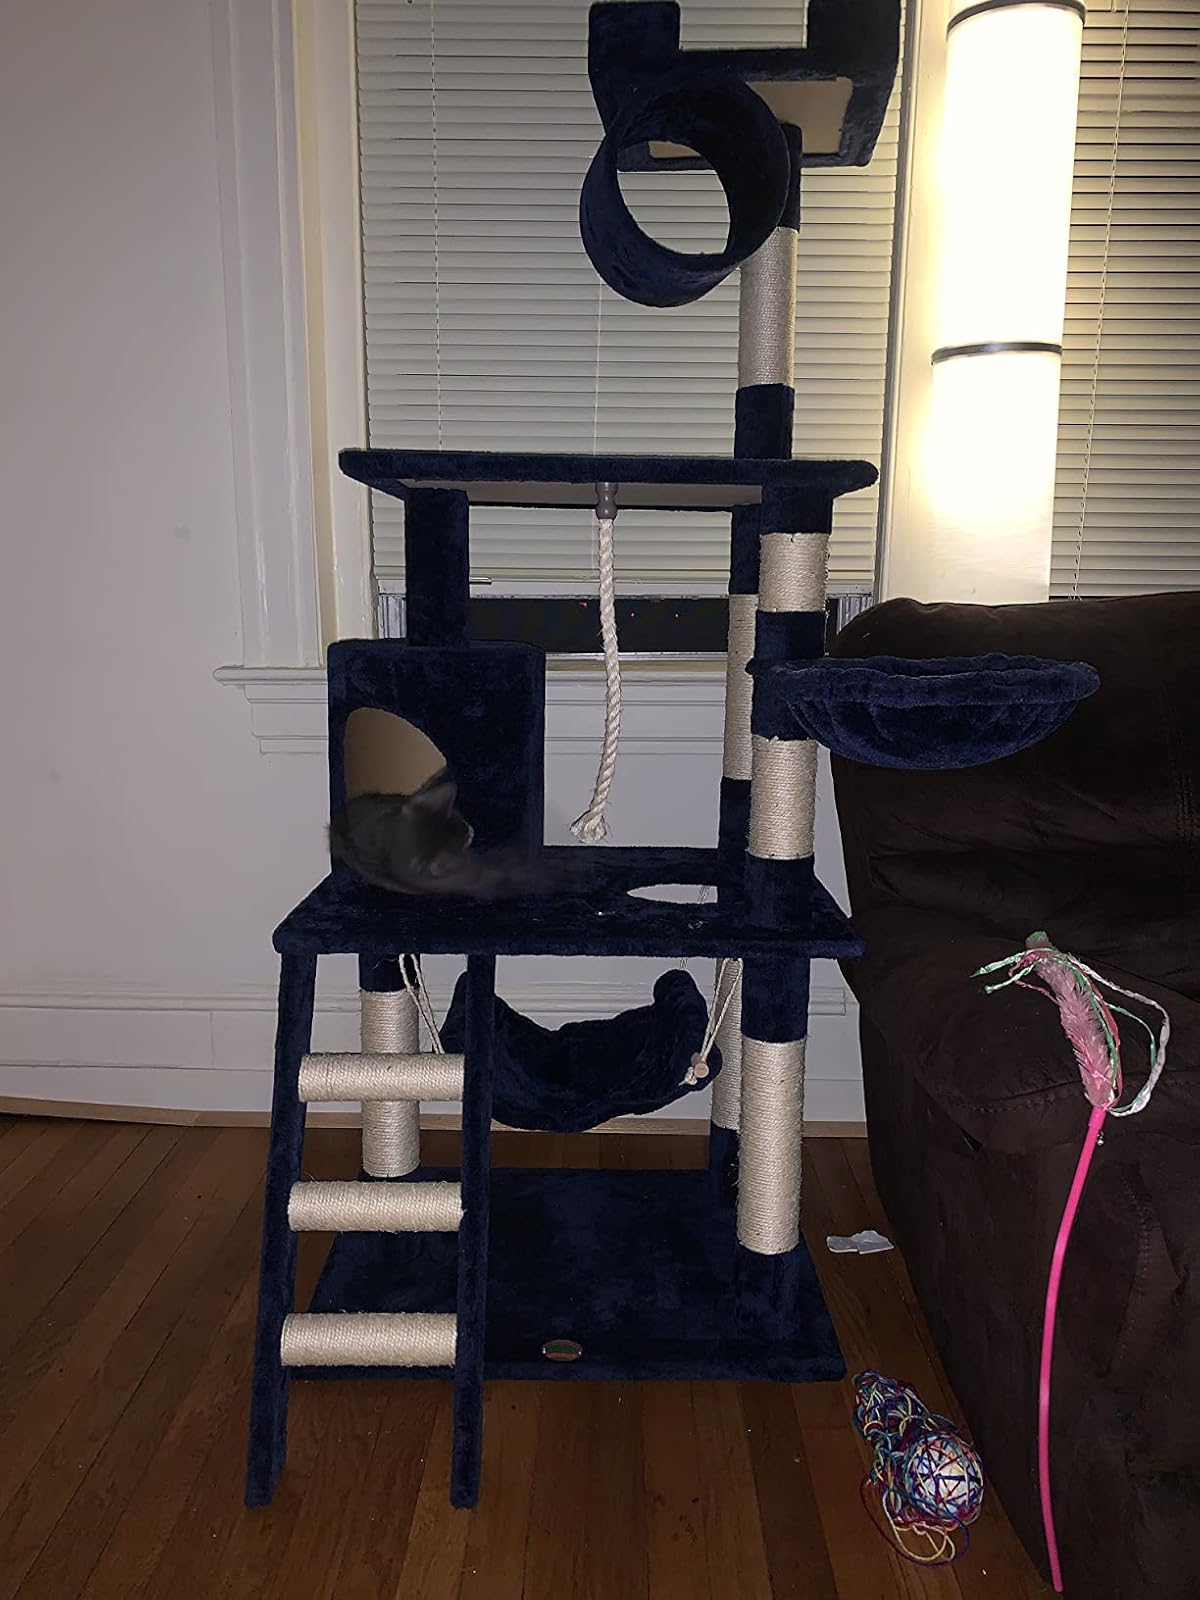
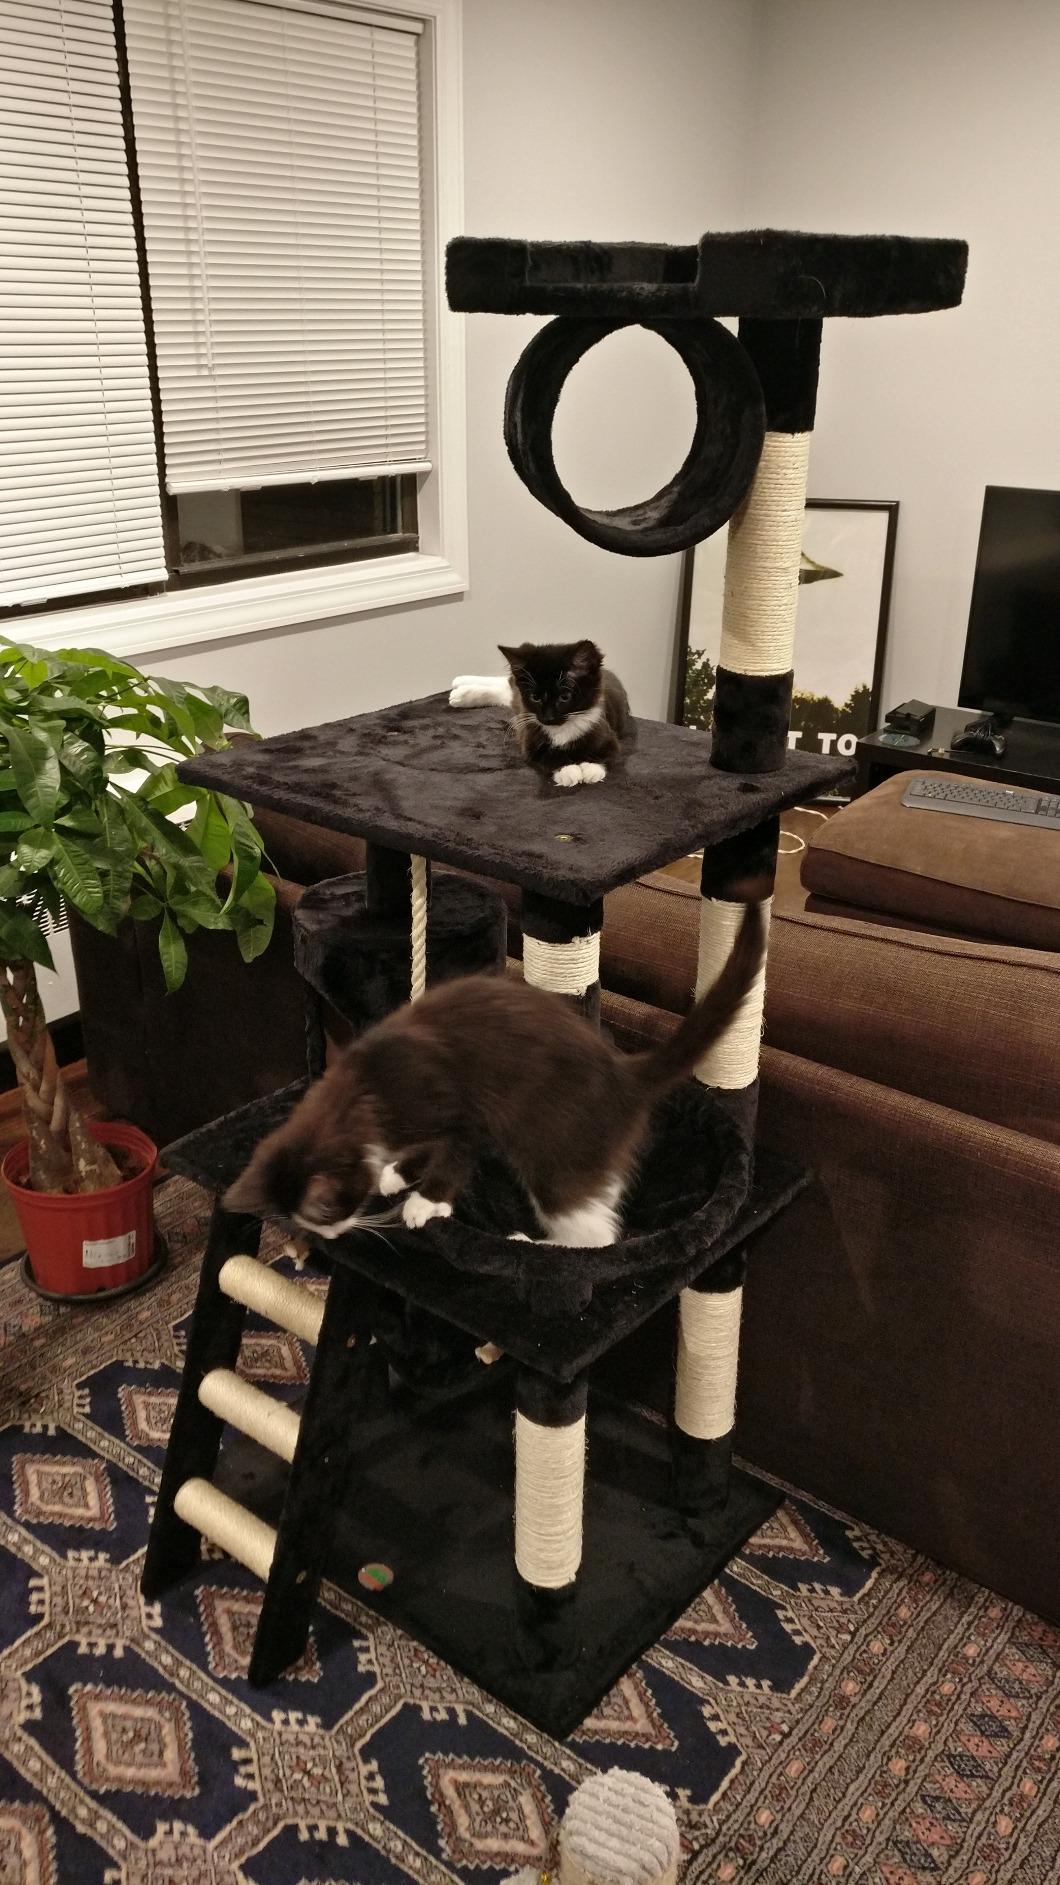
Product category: items_cat tree
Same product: no